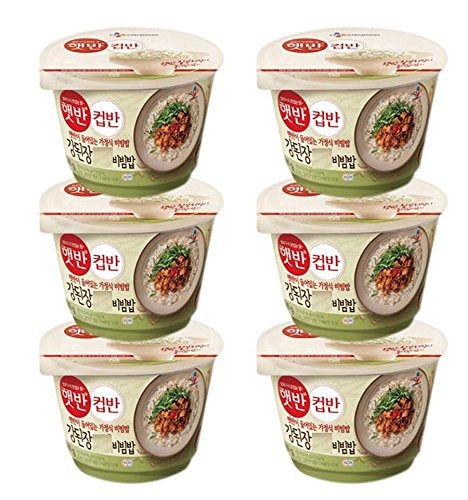
Item Name: Korean CJ Hetbahn Cupbahn Microwavable Cooked Rice with Soup (Soybean Paste Bibimbap, 6 Pack)
Value: 6.0
Unit: Count

Price: 41.85